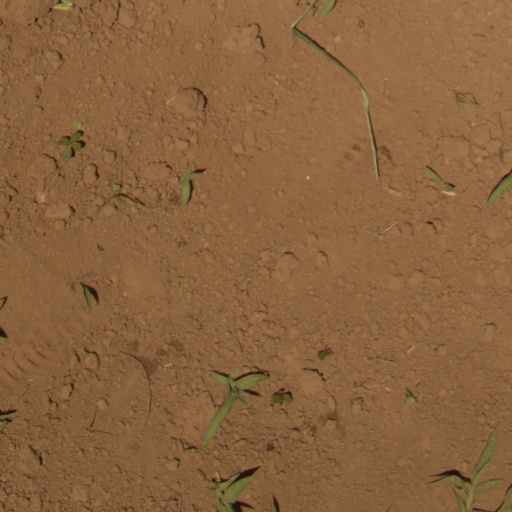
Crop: Jerusalem artichoke